Siegfried Borris

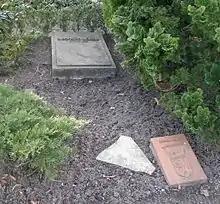
Honorary grave of Siegfried Borris at the Dahlem Cemetery

Borris died in Berlin at the age of 80. He was buried in the Dahlem Cemetery. His grave was designated as a grave of honour in Berlin until 2014.